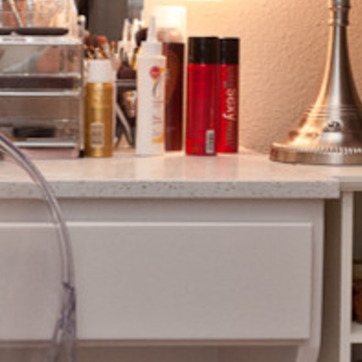
Material: polishedstone